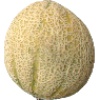
Label: Cantaloupe 2